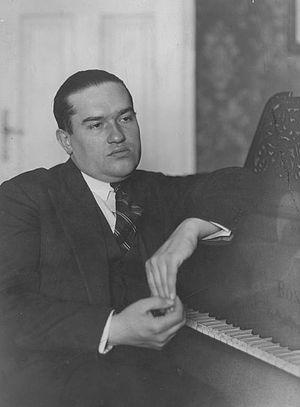
Stanisław Leopold Szpinalski est un pianiste polonais né à Krasnodar le 15 novembre 1901 et mort le 12 juin 1957 à Créteil.